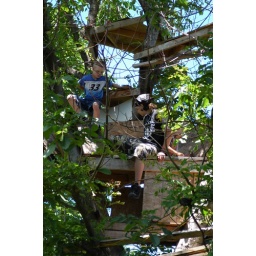
three boys in a tree